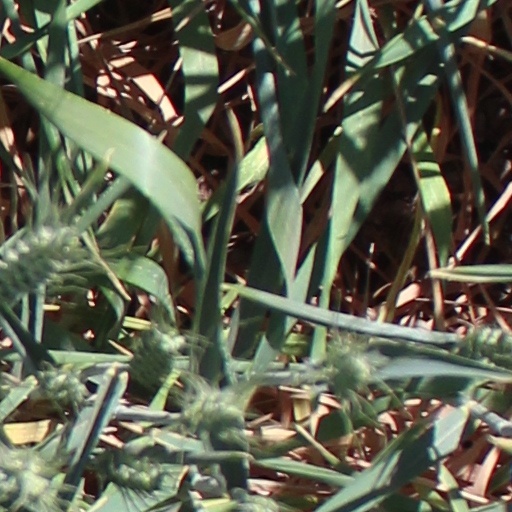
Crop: wheat